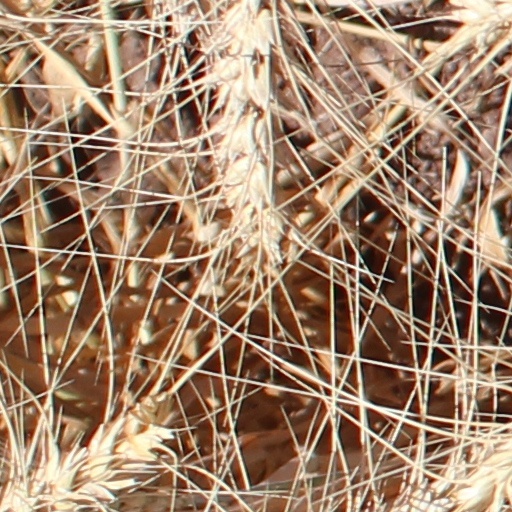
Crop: wheat